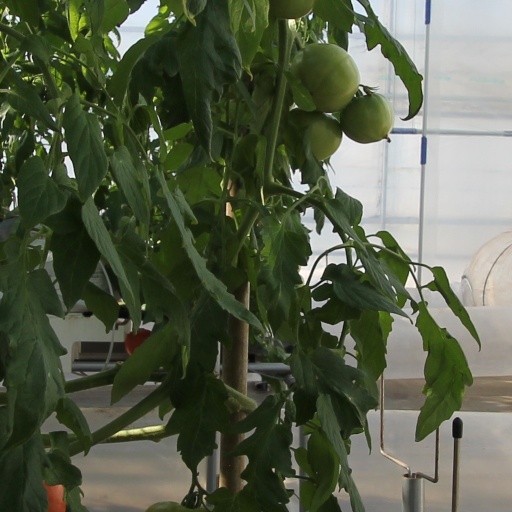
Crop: tomato